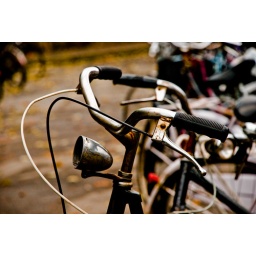
An old bike gets rusty in front of the train station of Modena